Rotnei Clarke

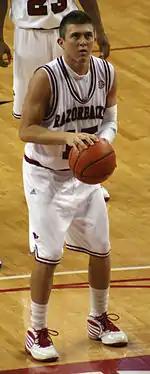
Clarke prepares to take a free throw against Morgan State on November 25, 2009

As a junior, Clarke was named to the preseason All-SEC second team by "Lindy's". "Athlon" ranked Clarke as the nation's second best shooter, and "Sporting News" ranked him as the top shooter in the SEC. After scoring an SEC career high 36 points against then 19th ranked Vanderbilt, he was named SEC Player of the Week on January 31, 2011. On February 28, he was again honored as Player of the Week after he led Arkansas to wins over Alabama and 22nd ranked Kentucky. For the season, Clarke led Arkansas with 15.2 points per game and made the All-SEC second team.